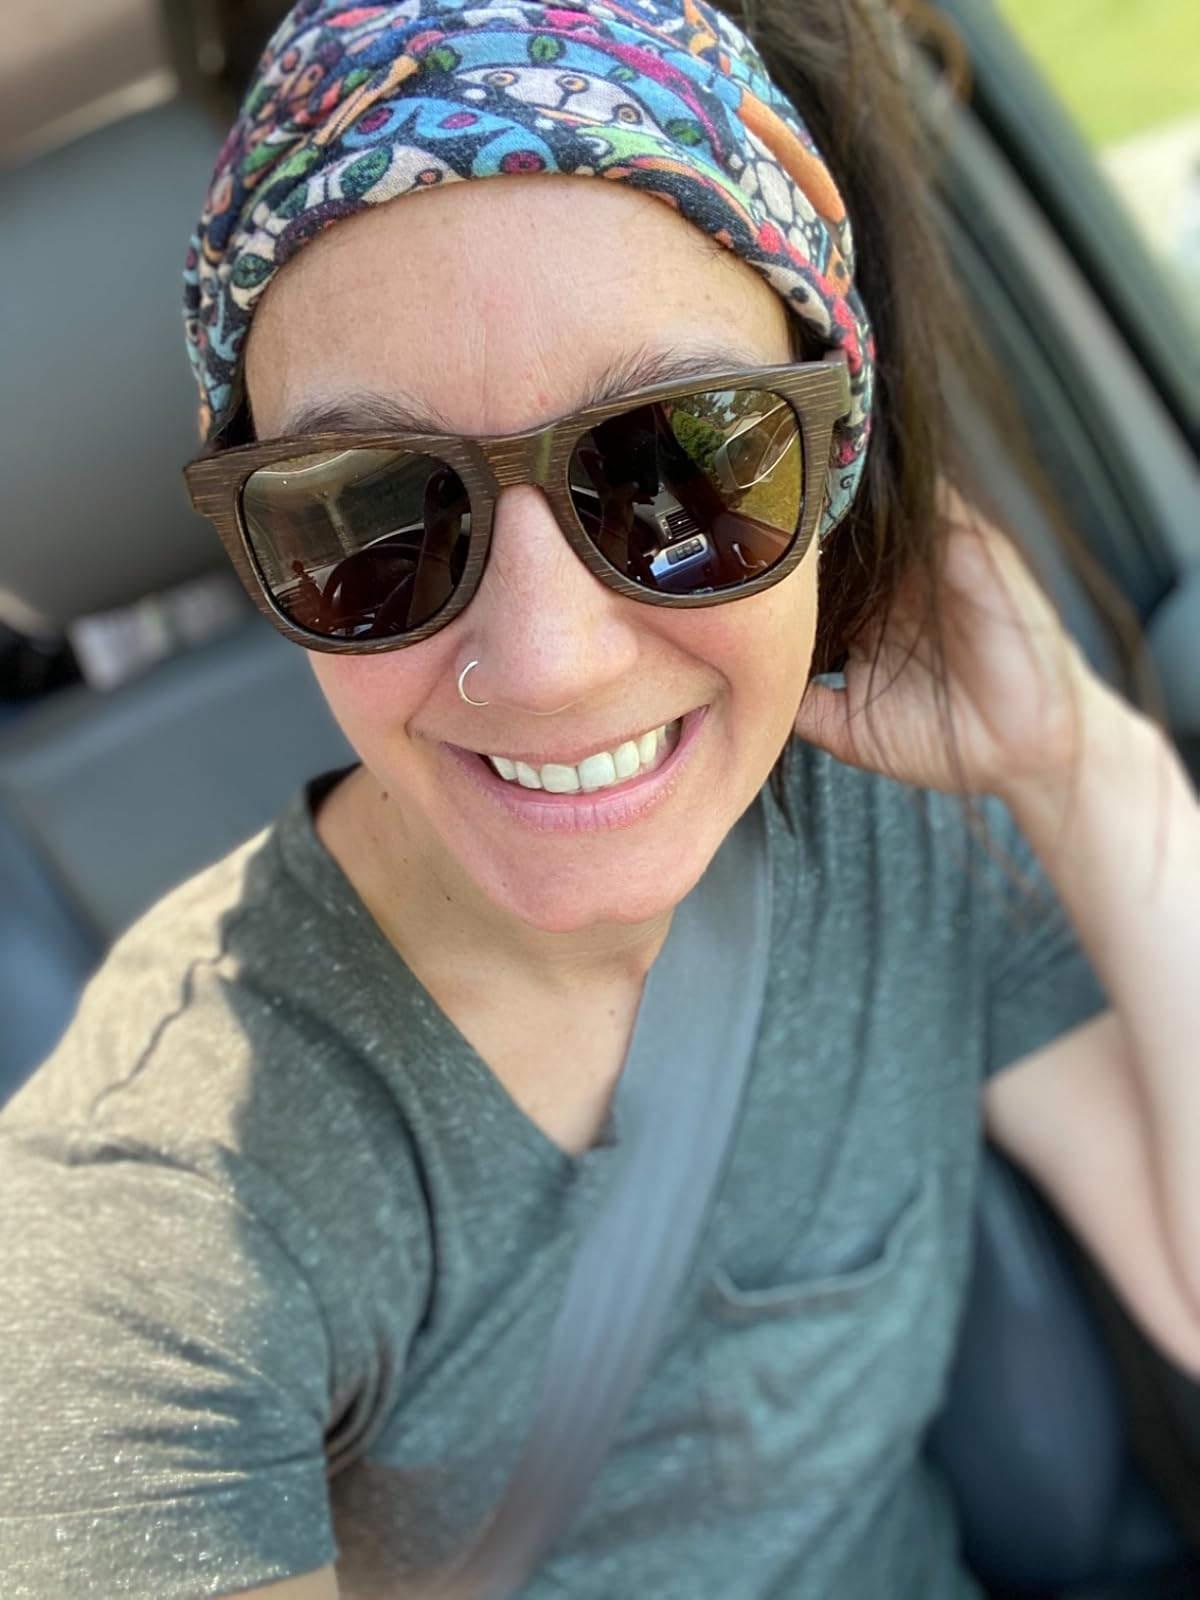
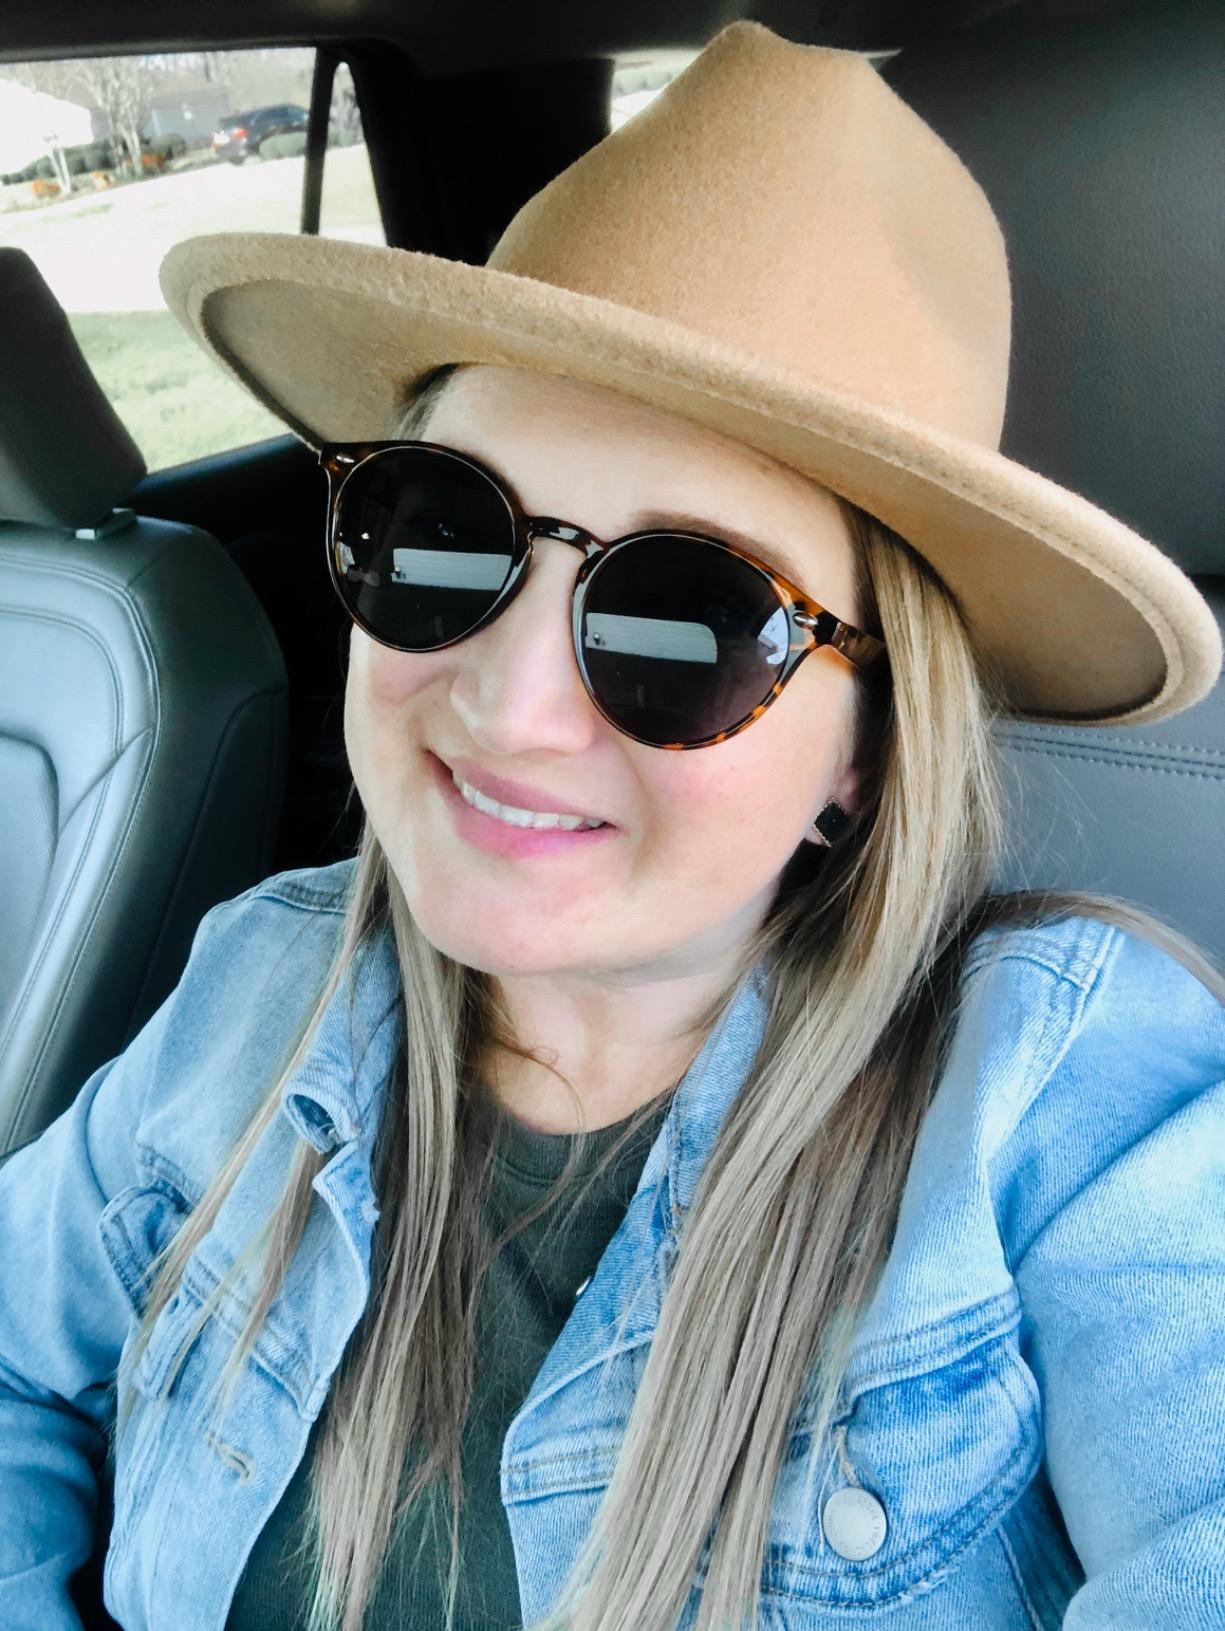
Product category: accessories_sunglasses
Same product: no